1969 Australian Drivers' Championship

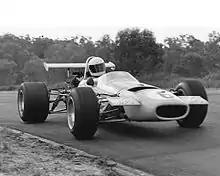
Max Stewart placed third in the championship driving the Mildren Waggott (pictured above in 1971)

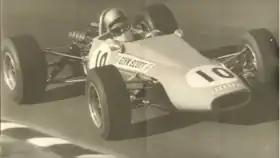
Glyn Scott placed ninth driving a Bowin P3 Ford Cosworth FVA

The 1969 championship has been referred to under various names including Australian Championship for Drivers, Australian Gold Star Championship, Gold Star Championship, Gold Star Series and Australian Drivers' Championship. The latter is used by CAMS in its historical records of the championship.